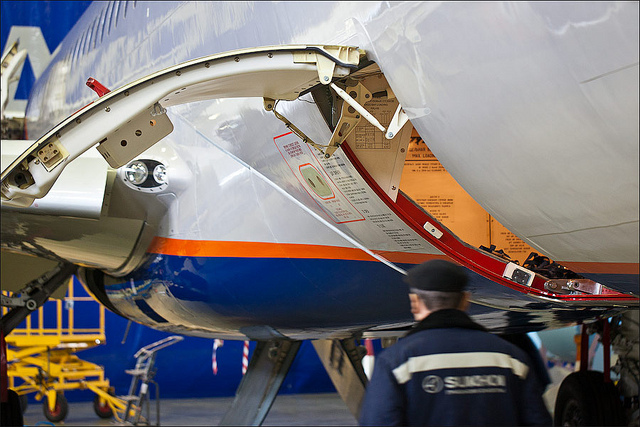
Worker carrying a box approaching an open aircraft cargo hold.